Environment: real
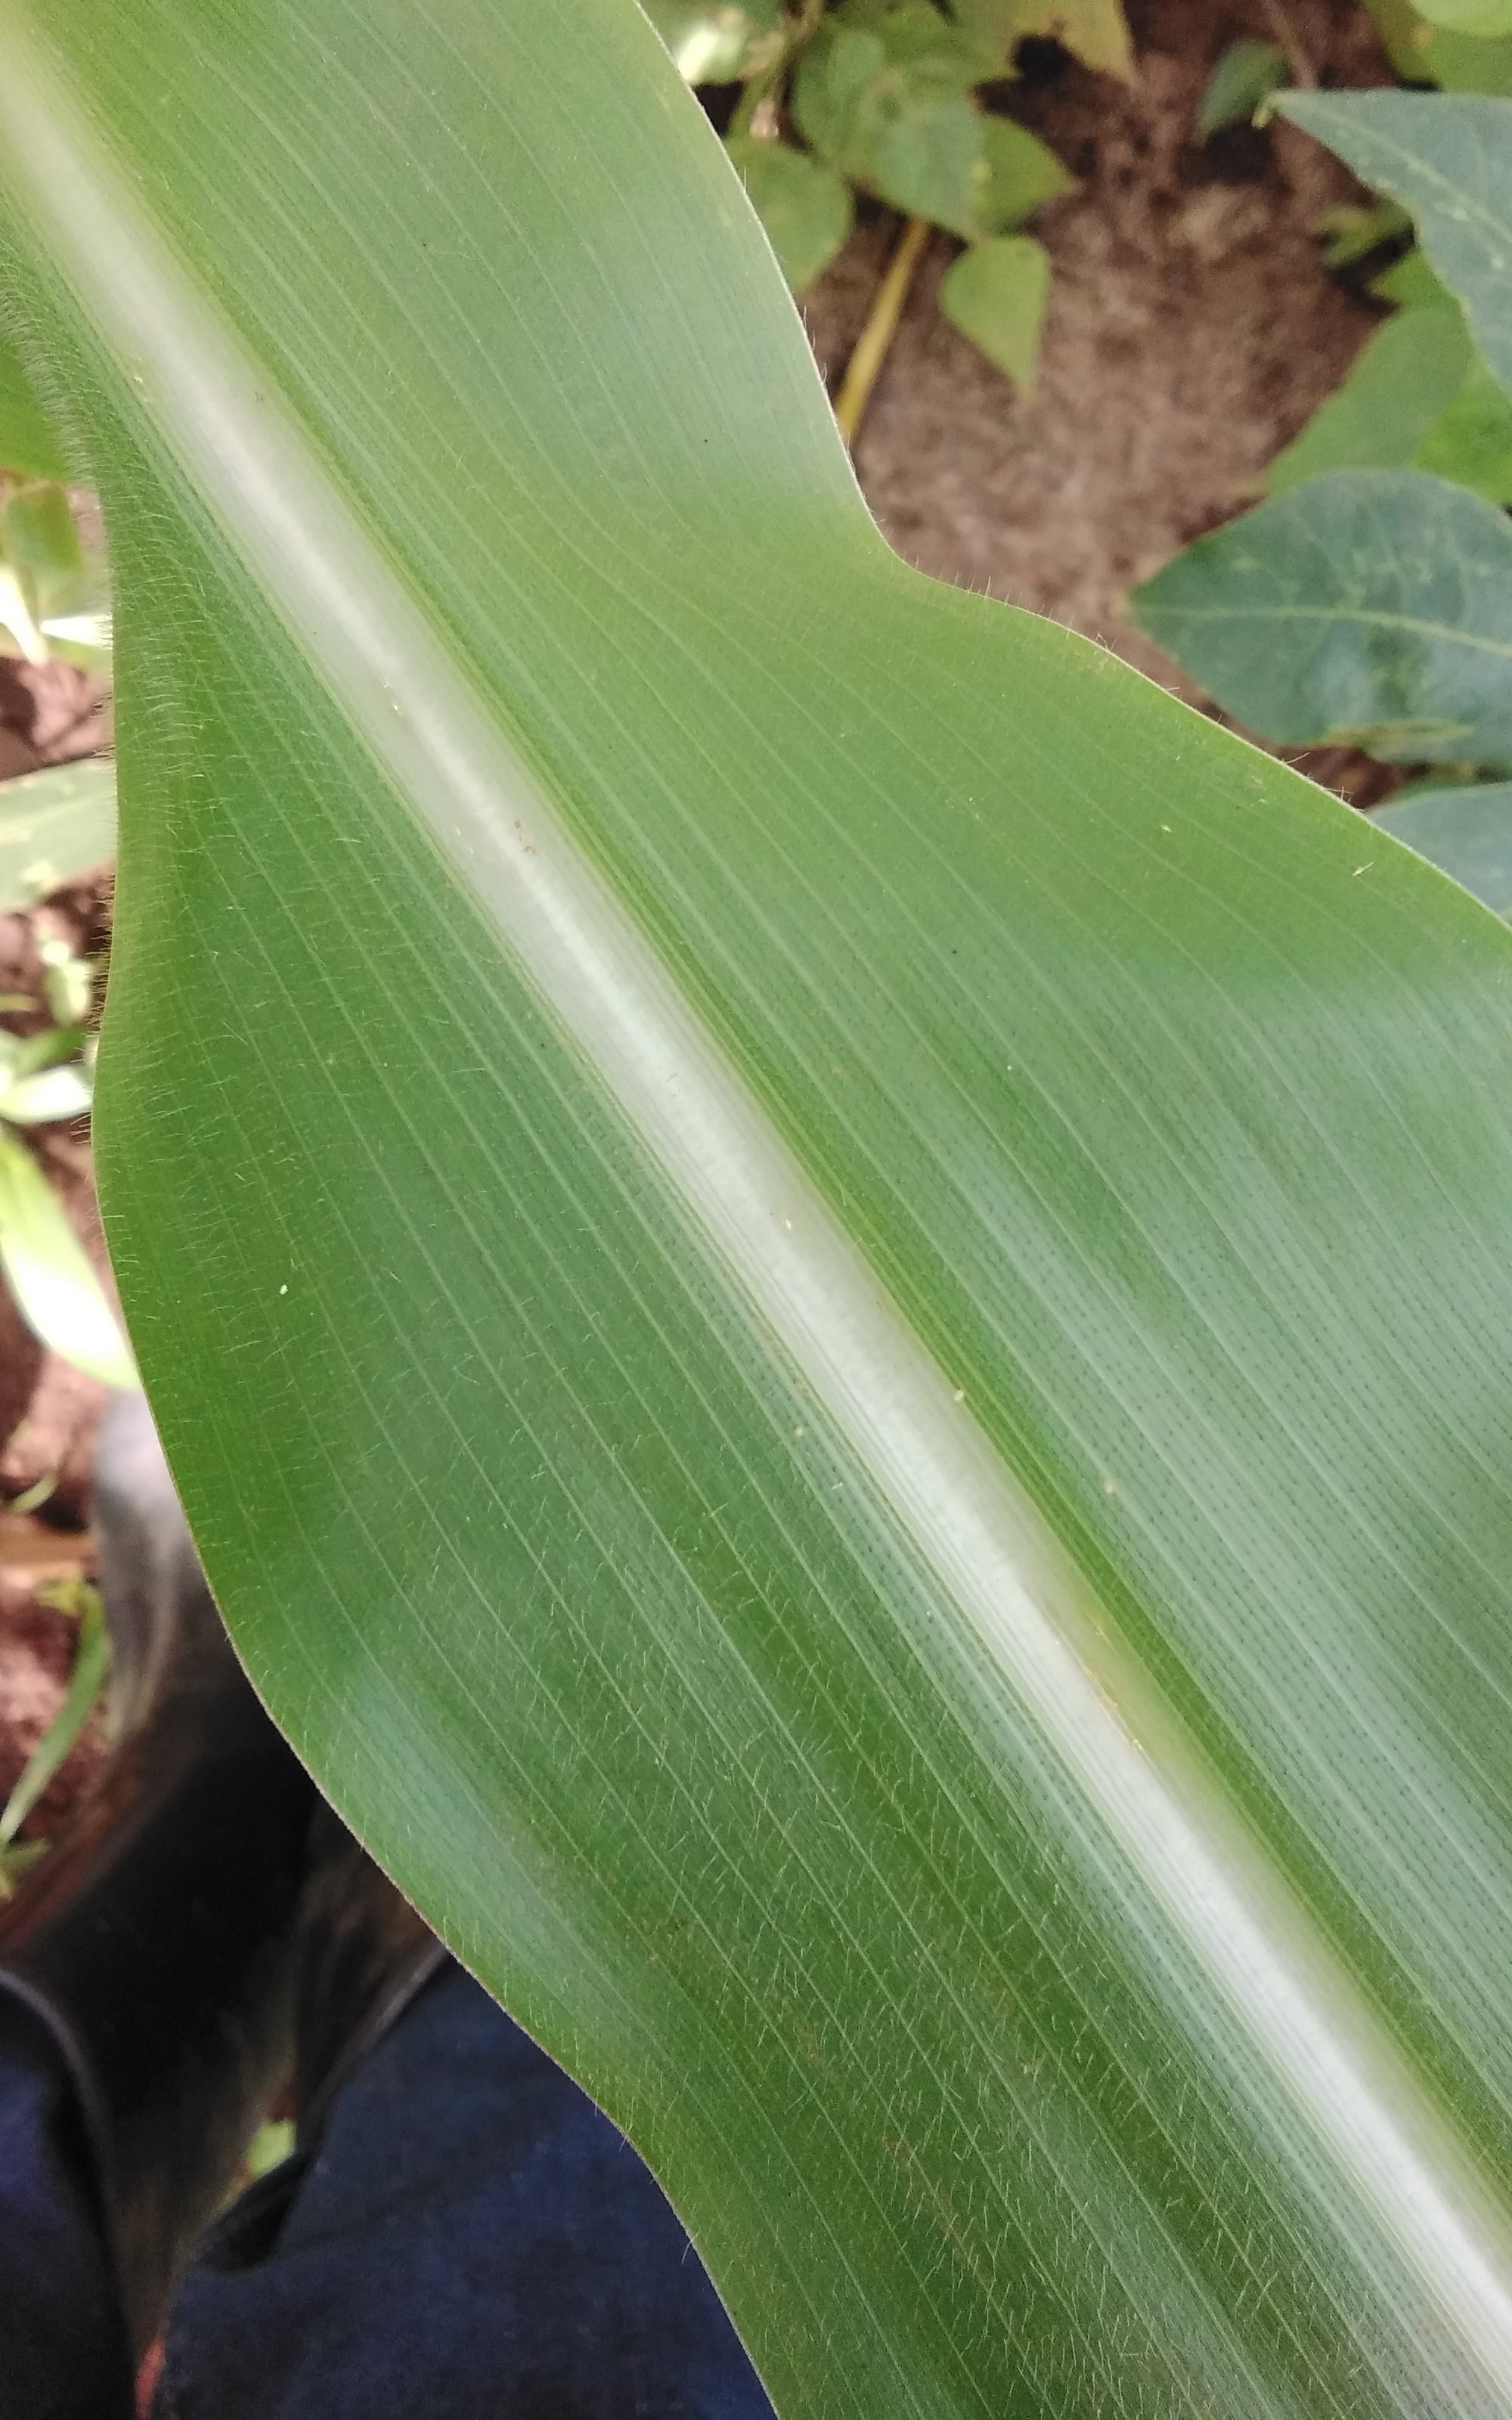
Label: healthy